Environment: real
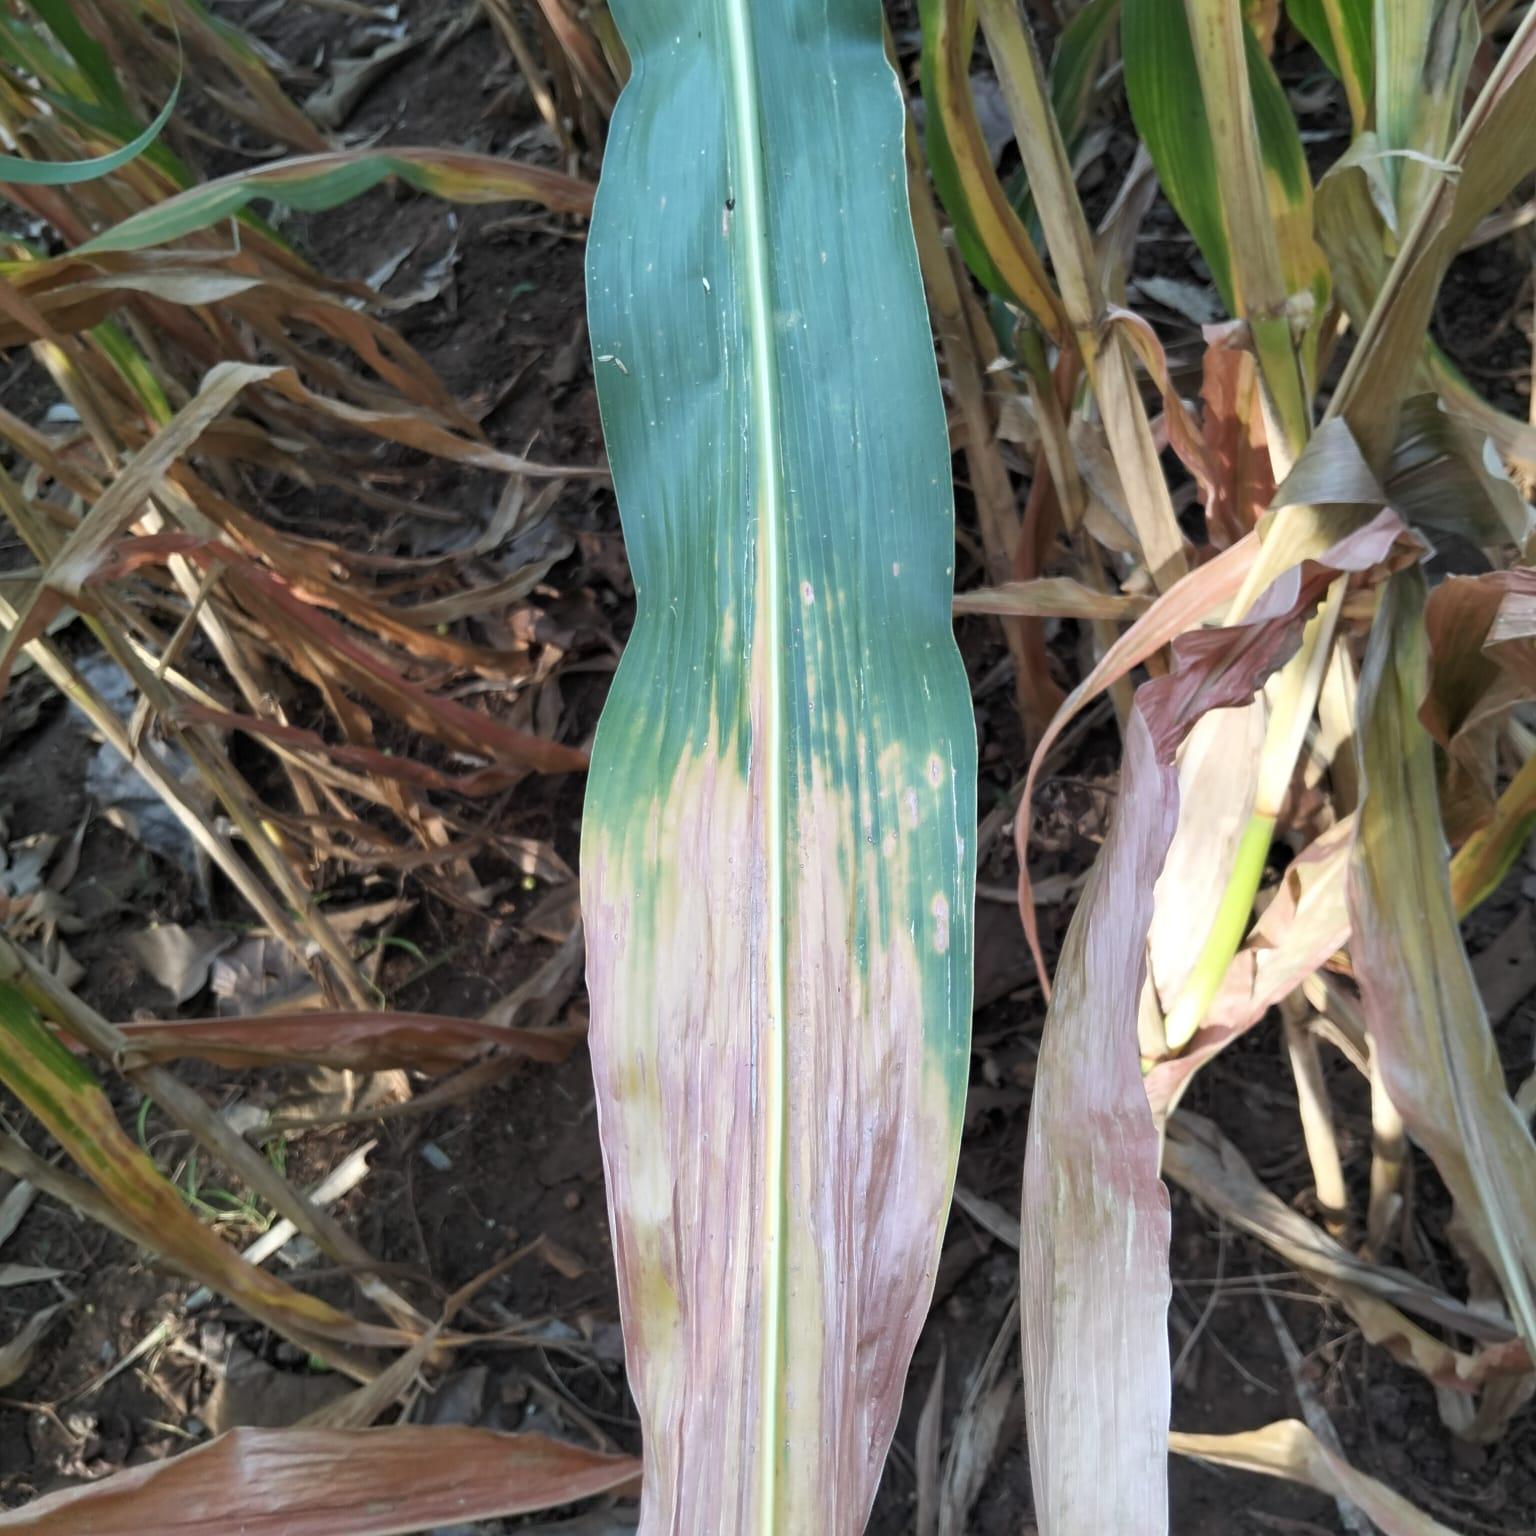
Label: nitrogen_deficiency